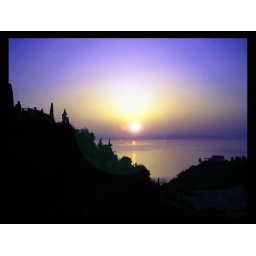
A summer sunrise from our kitchen window in Taorminna.